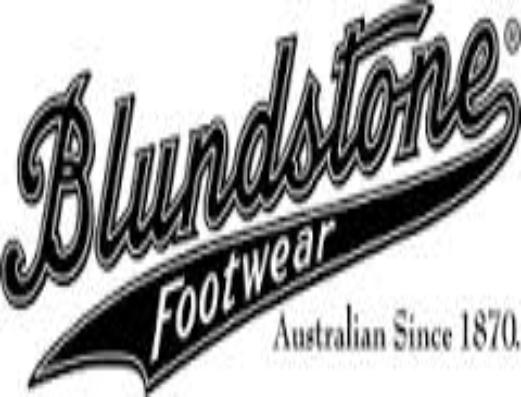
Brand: Blundstone
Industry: Clothes